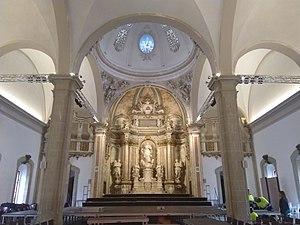
L’université de Cervera est une ancienne université qui a été en activité entre 1717, — date où elle fut créée à l’instigation de Philippe V qui voulut ainsi récompenser la fidélité de la ville de Cervera lors de la guerre de Succession, en même temps que de châtier Barcelone pour son allégeance aux Habsbourgs —, et 1842, date à laquelle elle fut transférée à Barcelone. L’université, destinée à remplacer les six autres que comptait alors la Catalogne, avait vu ses statuts adoptés en 1726 et comprenait les facultés de théologie, de droit canon, d’humanités, de médecine, de philosophie et de droit civil. Avant l’instauration d’un recrutement sur concours, la composition du corps professoral releva d’abord du pouvoir discrétionnaire du capitaine général, puis de la décision royale. Témoin d’une influence jésuitique marquée, sur les vingt-quatre chaires que comptait l’organigramme initial, neuf étaient détenues par des jésuites.